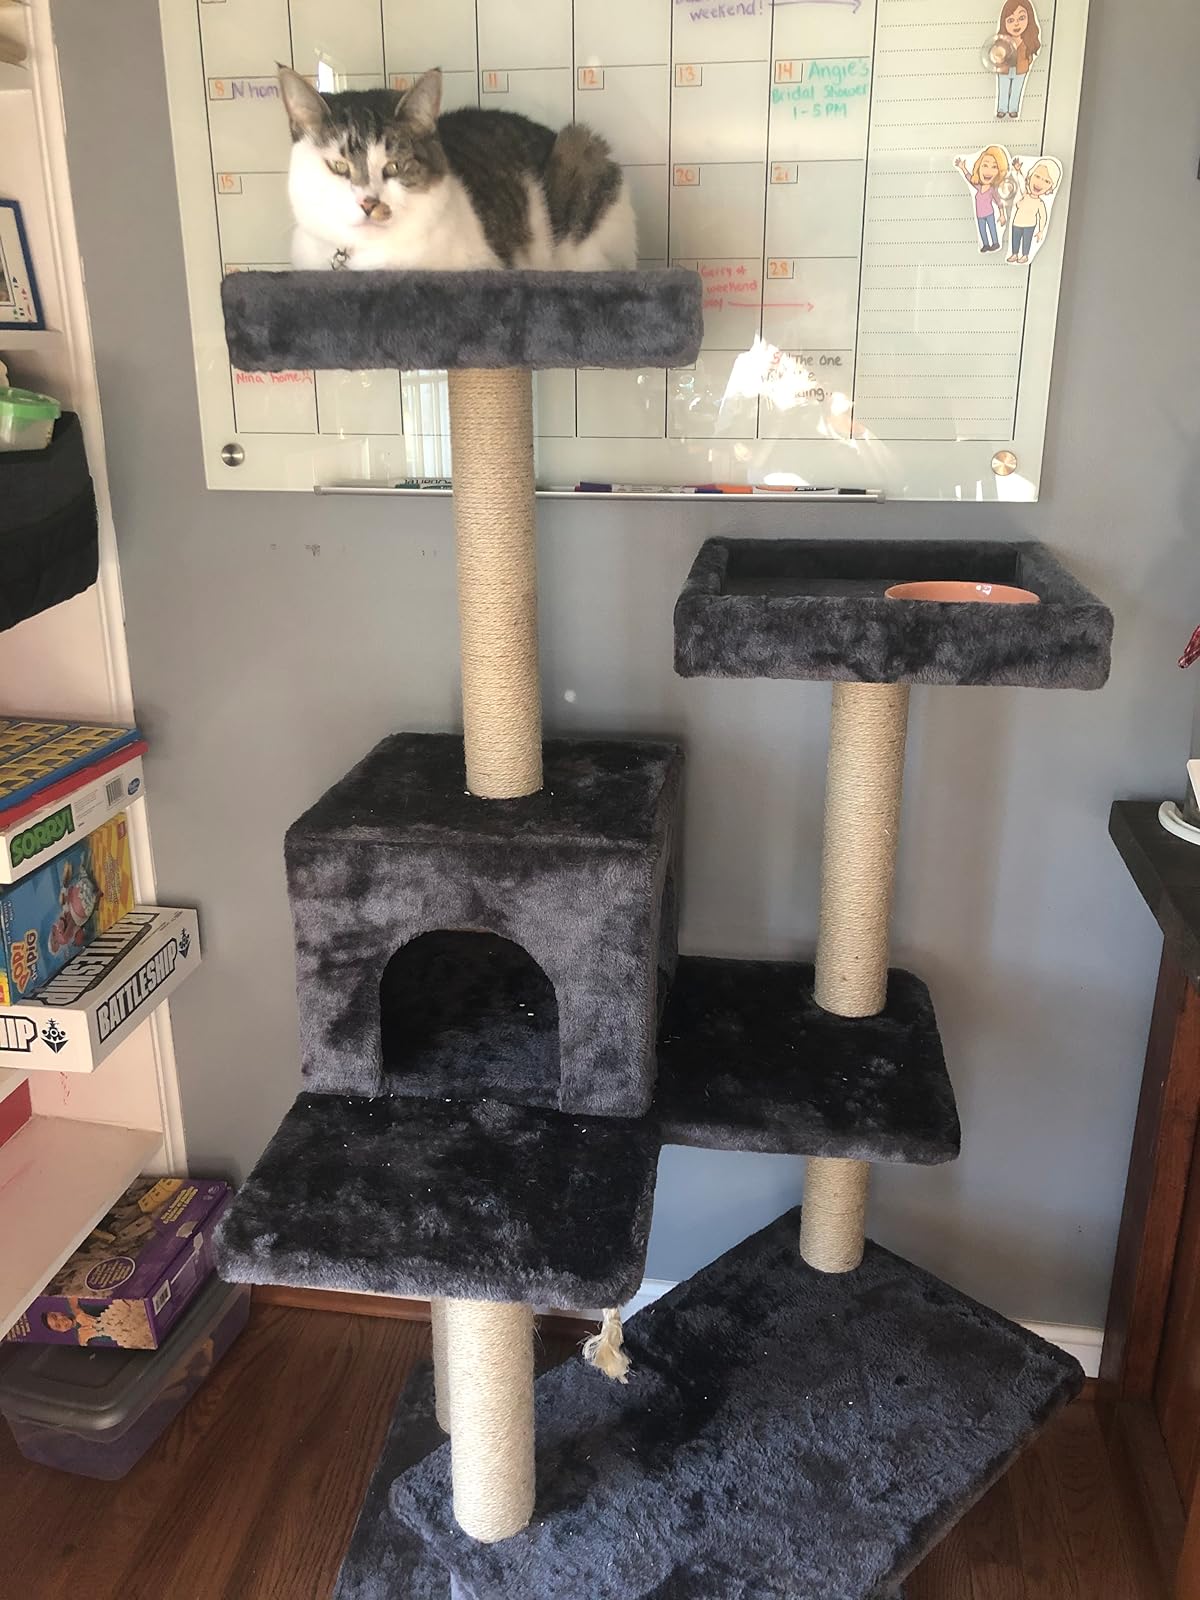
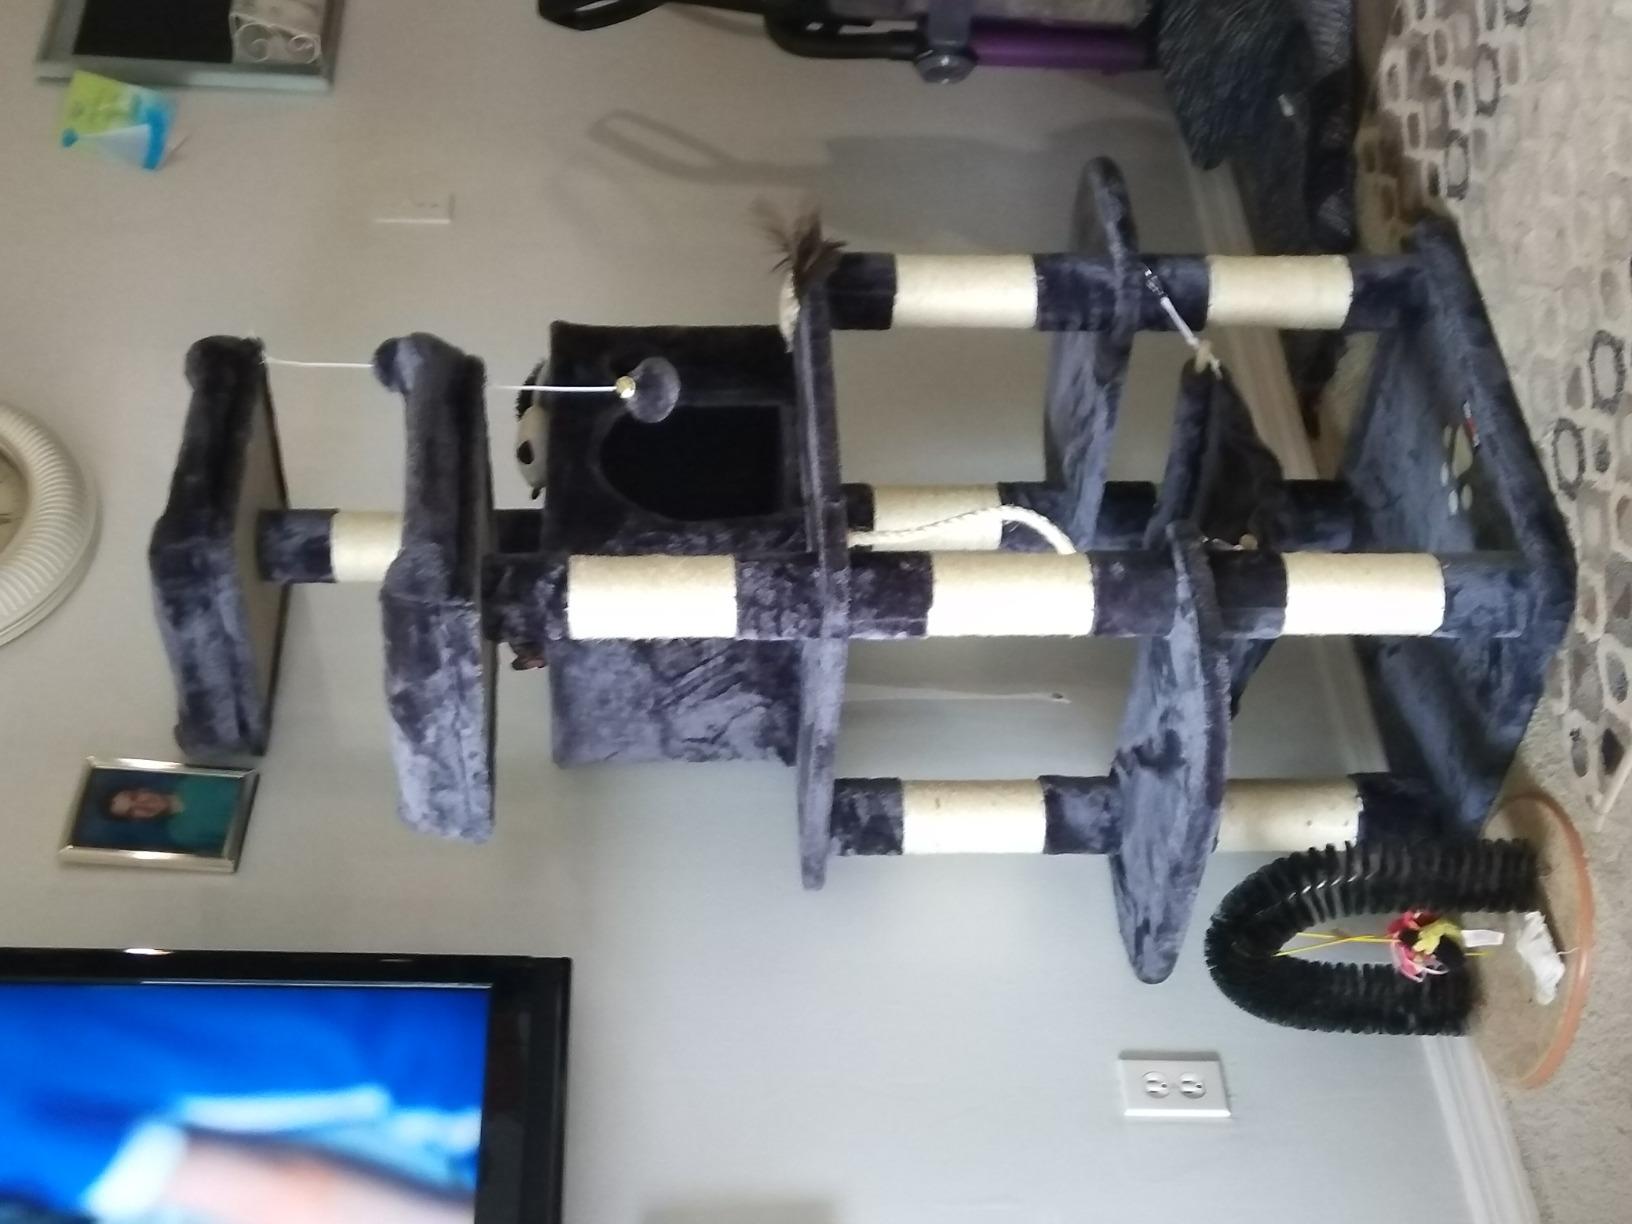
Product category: items_cat tree
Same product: no